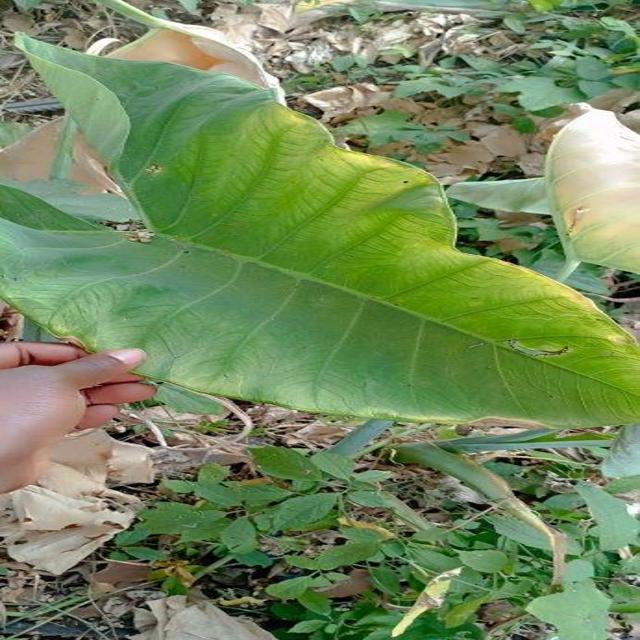
Label: Mid_Blight